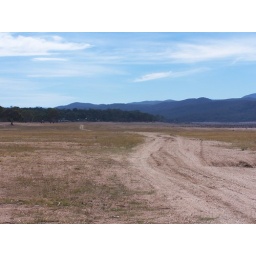
All the ground there is usually underwater in winter, right up to the tree line.